Relative (film)

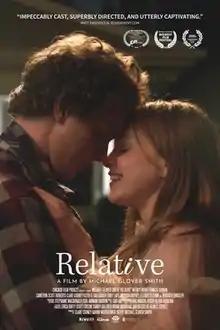
Theatrical release poster

Relative is a 2022 American drama/comedy feature film written and directed by Michael Glover Smith. The film is about a family reunion centered on a college graduation party in Chicago. It premiered at the 2022 Gasparilla International Film Festival in Tampa, Florida where actor Cameron Scott Roberts won the Grand Jury award for Best Performance.